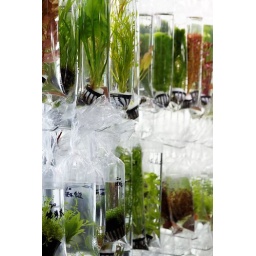
20110516-41-Aquarium plants sold in plastic bags in Mong Kok Goldfish Market